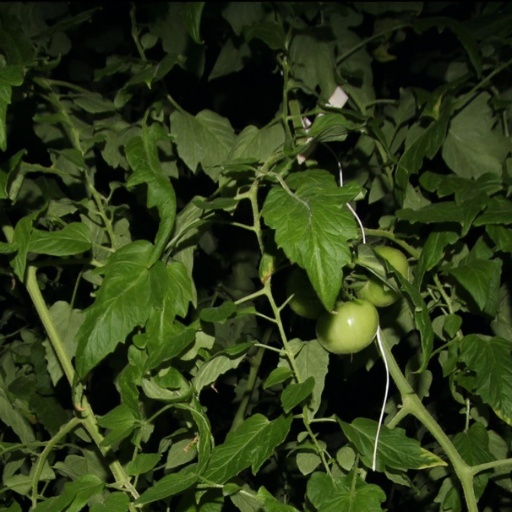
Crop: tomato